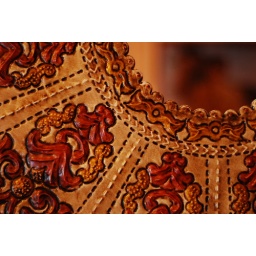
mirror at the oare house in santa fe